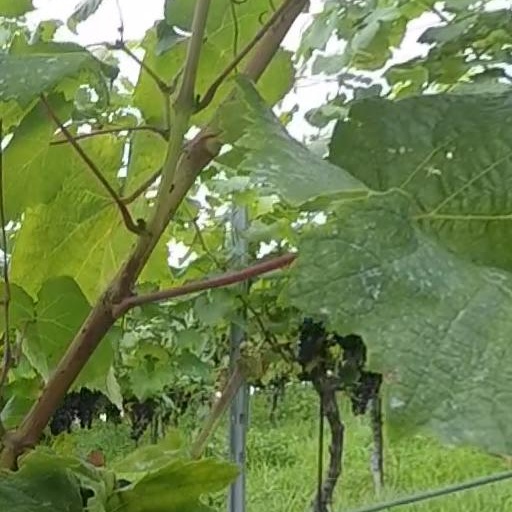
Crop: grape